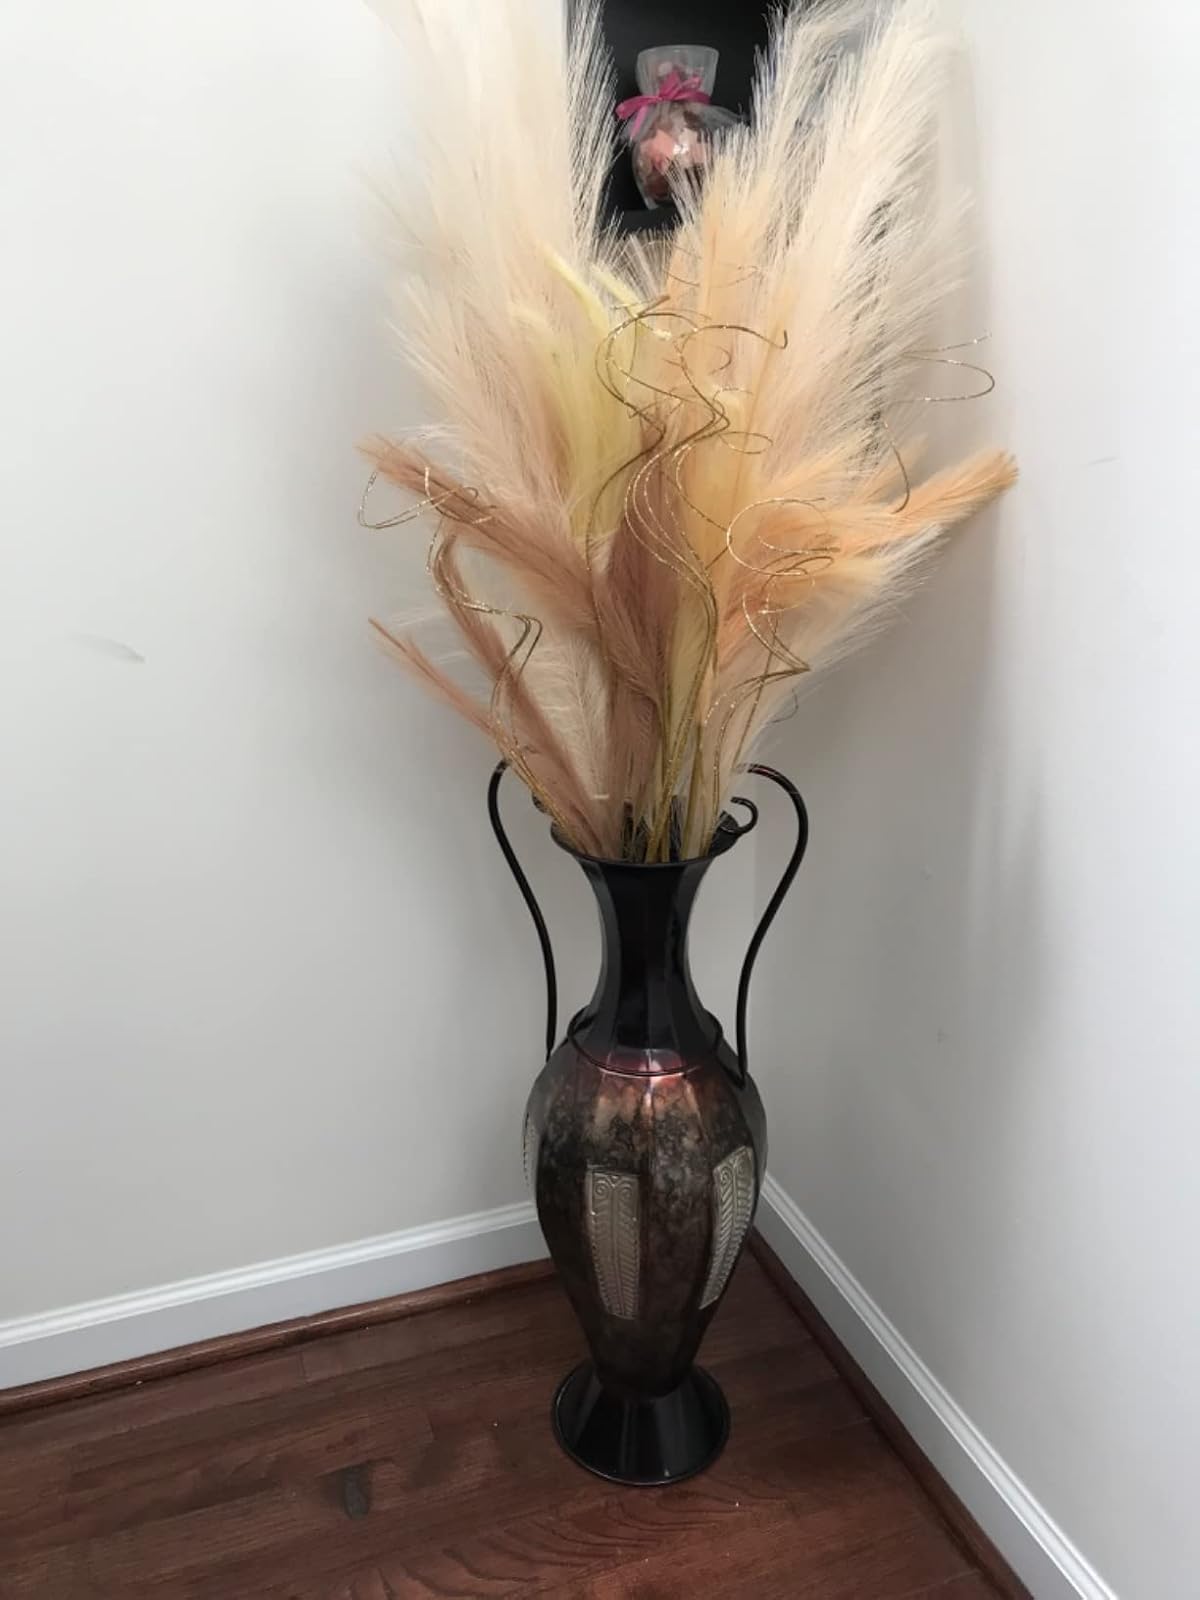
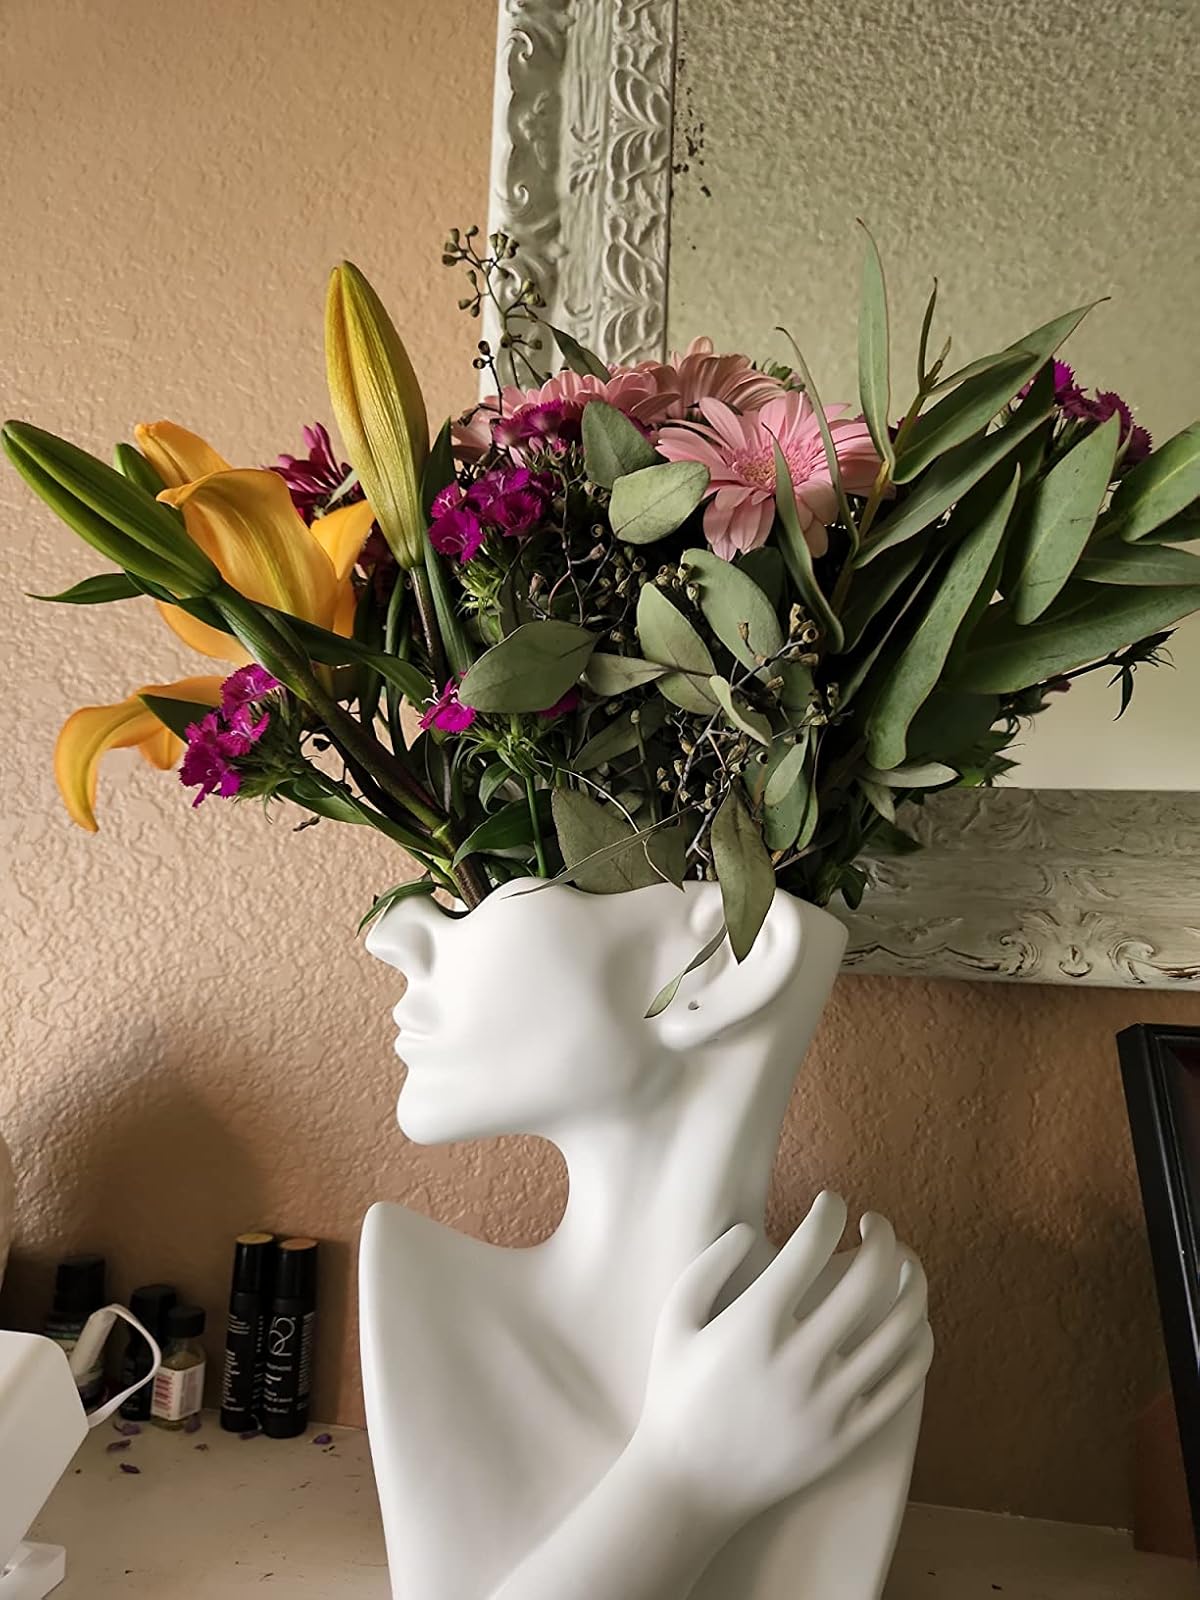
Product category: vase
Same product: no